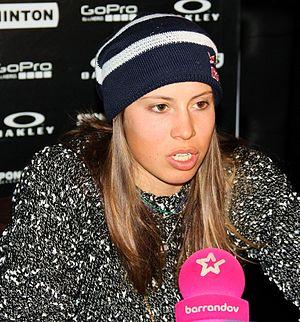
Eva Samková est une snowboardeuse tchèque née le 28 avril 1993 à Vrchlabí. Elle remporte la médaille d'or lors de l'épreuve du cross aux Jeux olympiques d'hiver de 2014 à Sotchi.